Denise Austin

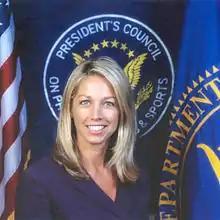
Austin as a member of the President's Council on Physical Fitness and Sports

Denise Austin (née Katnich; born February 13, 1957) is an American fitness instructor, author, and columnist, and a former member of the President's Council on Physical Fitness and Sports.